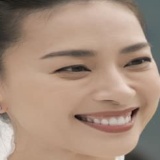
diễn viên Ngô Thanh Vân